Helena Artillery

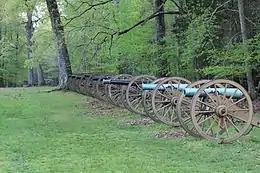
Ruggles' Battery at Shiloh National Military Park

During the Battle of Shiloh, a.k.a. Pittsburg Landing, Tennessee, Sunday, April 6, 1862 – Monday, April 7, 1862, the battery, armed with two 6-pounder smoothbores and two 12-pounder howitzers was assigned with the rest of Shoup's battalion to General Patrick Cleburne's 2nd Brigade of Major General William J. Hardee Corps. Major Shoup was serving as Major General Hardee's Chief of Artillery. By the afternoon of Sunday, April 6, 1862, men of Brig. Gens. Benjamin M. Prentiss's and W. H. L. Wallace's Union divisions had established and held a position nicknamed the "Hornet's Nest". The Confederates assaulted the position for several hours rather than simply bypassing it, and they suffered heavy casualties during these assaults. The Confederates, led by Brig. Gen. Daniel Ruggles, assembled a 'grand battery' of over 50 cannons, including Trigg's Arkansas Battery into a position known as "Ruggles' Battery". Some controversy exists as to who exactly gave the order to concentrate artillery at this point. It has gone down in history as "Ruggle's Battery" but Major Shoup also claimed the credit. Other sources indicate that Brig. Genl. James Trudeau began the concentration after orders from Beauregard. National Park Service tablets at the Shiloh National Military Park use the "Ruggle's Battery" designation. This concentration originated about 3:00 pm when General Beauregard was informed of the death of General Albert S. Johnston thereby making Beauregard the army commander. He immediately moved to push the stalled rebel attack by assigning General Braxton Bragg to command in the eastern sector of the battlefield and General Ruggles to command in the center of the battlefield, the Duncan field sector. Ruggles issued orders to gather the artillery into a group which historians now believe totaled 55 guns. Major Francis Shoup also claims a portion of the credit for this grouping. There were actually two groups of guns in Ruggle's Grand Battery, a northern group and a southern group. The northern group contained the batteries located by aides of General Ruggles and brought to the field and this group was the group formed by Ruggles. The northern group, commanded by Captain Bankhead included a section of Ketchum's Alabama battery 2 guns, Hodgson's Louisiana battery 6 guns, Bankhead's Tennessee battery 6 guns, Stanford's Mississippi battery 6 guns, Robertson's Alabama battery, 4 guns for a total of 30 guns. The southern group was commanded by Major Shoup and contained a group of batteries which had been under Shoup"s supervision and had been resting following the morning fight near the main Corinth Road. The southern group of guns, commanded by Major Shoup included Roberts Arkansas battery 4 guns, Triggs Arkansas battery 4 guns, Sweet's Mississippi battery 6 guns, a section of Hubbard's Arkansas battery (Lt Thrall commanding) 2 guns, Brynes Kentucky battery, 7 guns and a section of Cobb's Kentucky Battery, 2 guns, for a total of 25 guns. The guns of these two groups came from different areas of the battlefield. It appears that Shoup was not initially aware of the presence of the northern group of guns or Ruggles' orders to gather the guns. The resulting artillery concentration of 55 guns was, up to that time, the largest concentration of artillery ever on the North American continent and was itself a historical event. This status did not last long as it was quickly surpassed by even larger artillery concentrations in the Eastern Theater of the war. The grand battery enabled Confederates to surround the position, and the Hornet's Nest fell after holding out for seven hours.